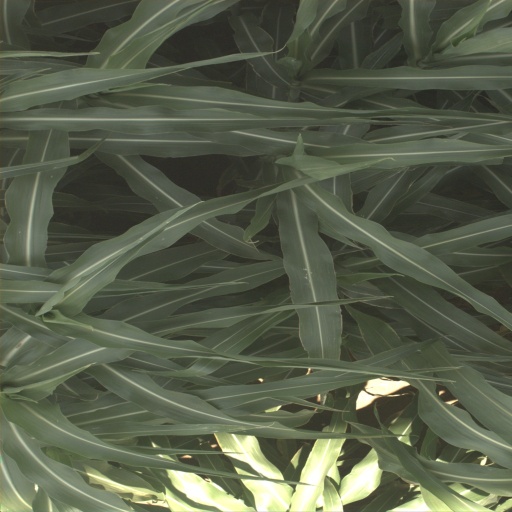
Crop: sorghum